Public housing estates in Fanling

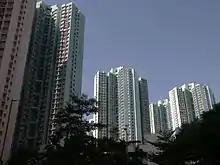
King Shing Court

King Shing Court is an HOS housing estate in Fanling Town, near Wah Sum Estate. It has totally 4 blocks built in 1995.